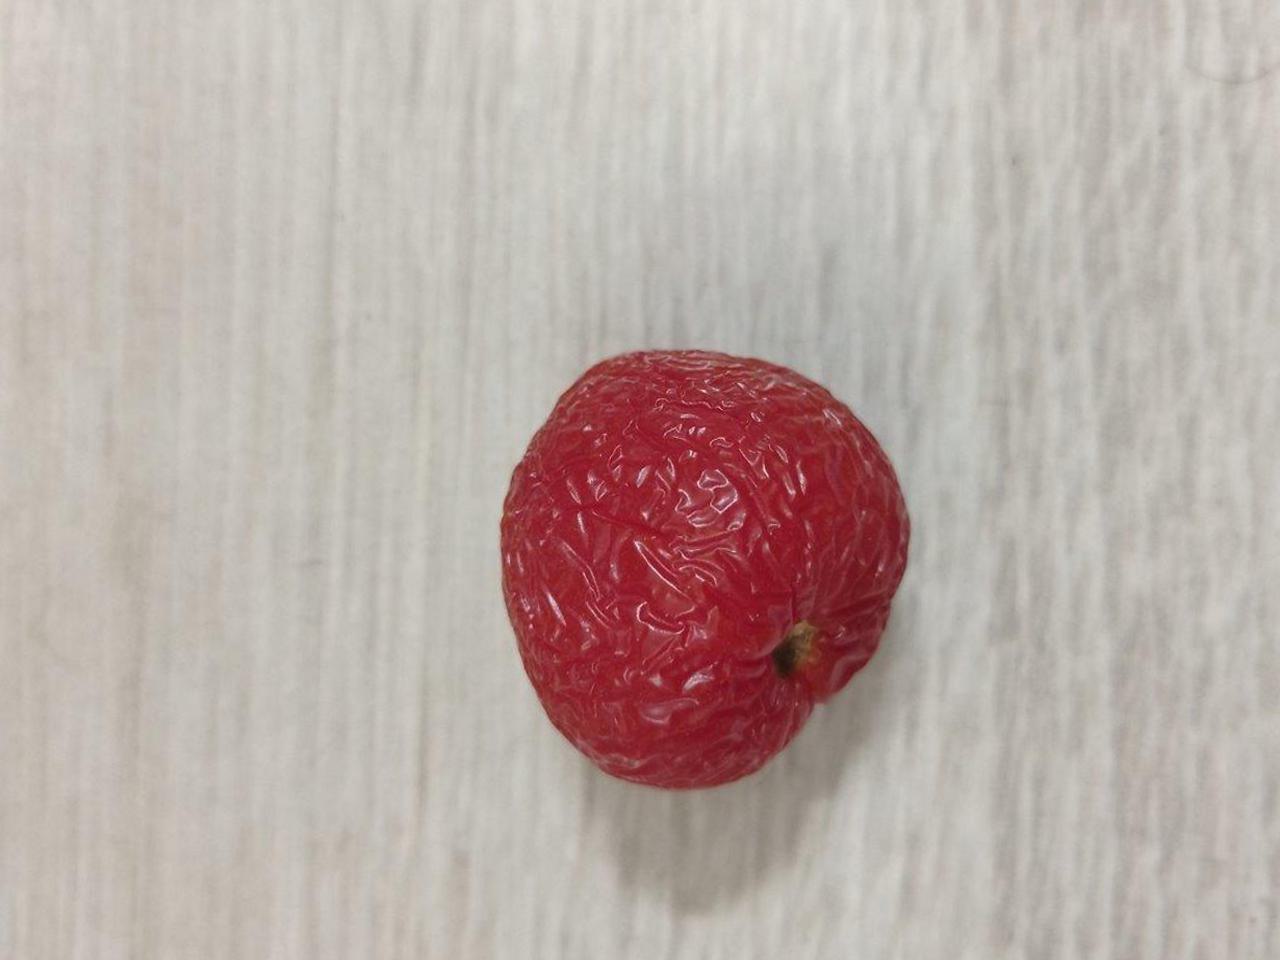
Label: Rotten